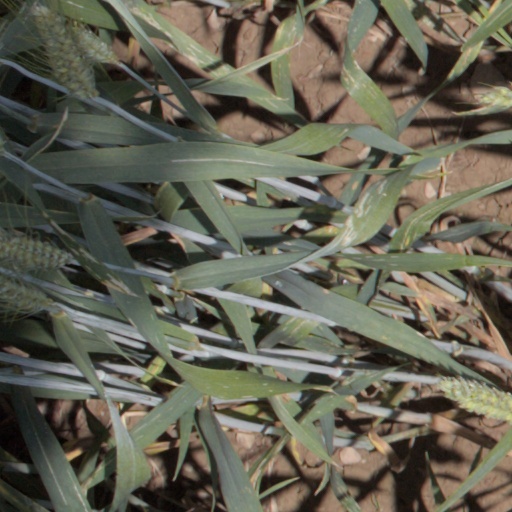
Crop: wheat